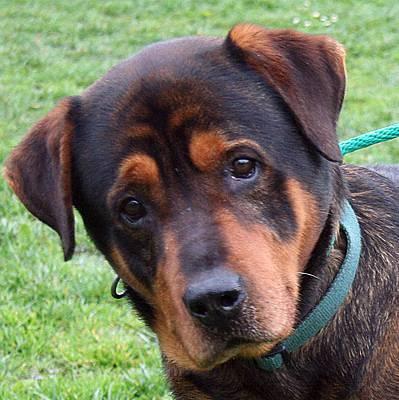
dog